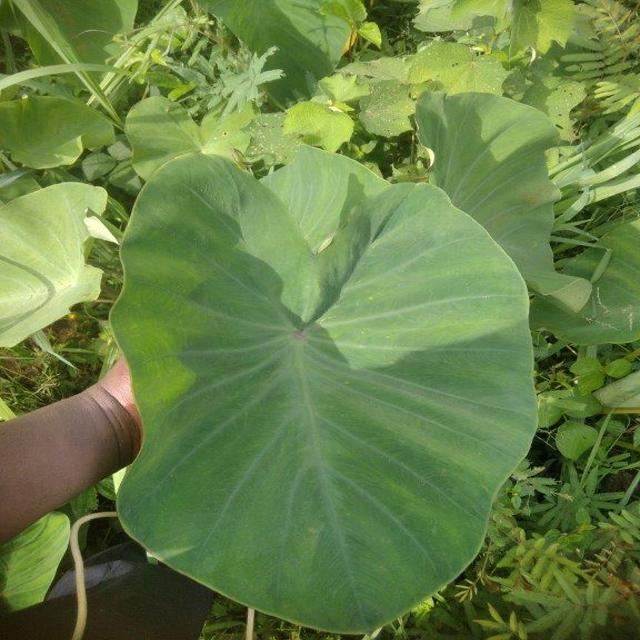
Label: Healthy